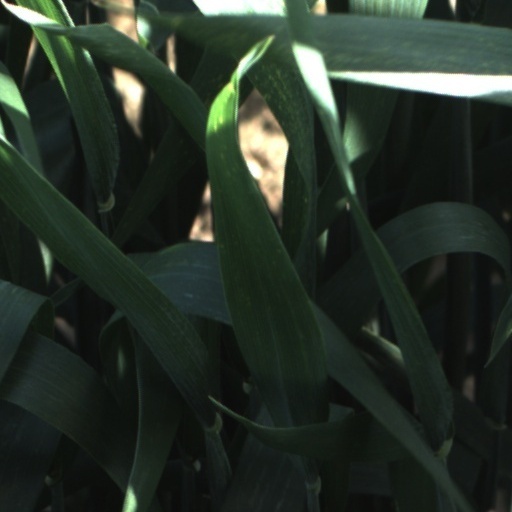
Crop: wheat